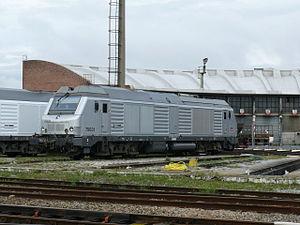
Journées portes ouvertes au dépôt de Longueau de 5 et 6 octobre 2013
Cet article a été rédigé en 2015. Par conséquent, son contenu est exhaustif jusqu'à l'année 2015. Il convient de préciser que OSR France a disparu en 2017 lors du regroupement de plusieurs entreprises du groupe SNCB Logistics sous le nom Lineas.
Les BB 75000 sont des locomotives Diesel-électriques commandées en 2004 par la SNCF pour le fret afin de renouveler son parc vieillissant.